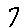
Label: 7